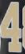
Number: 4